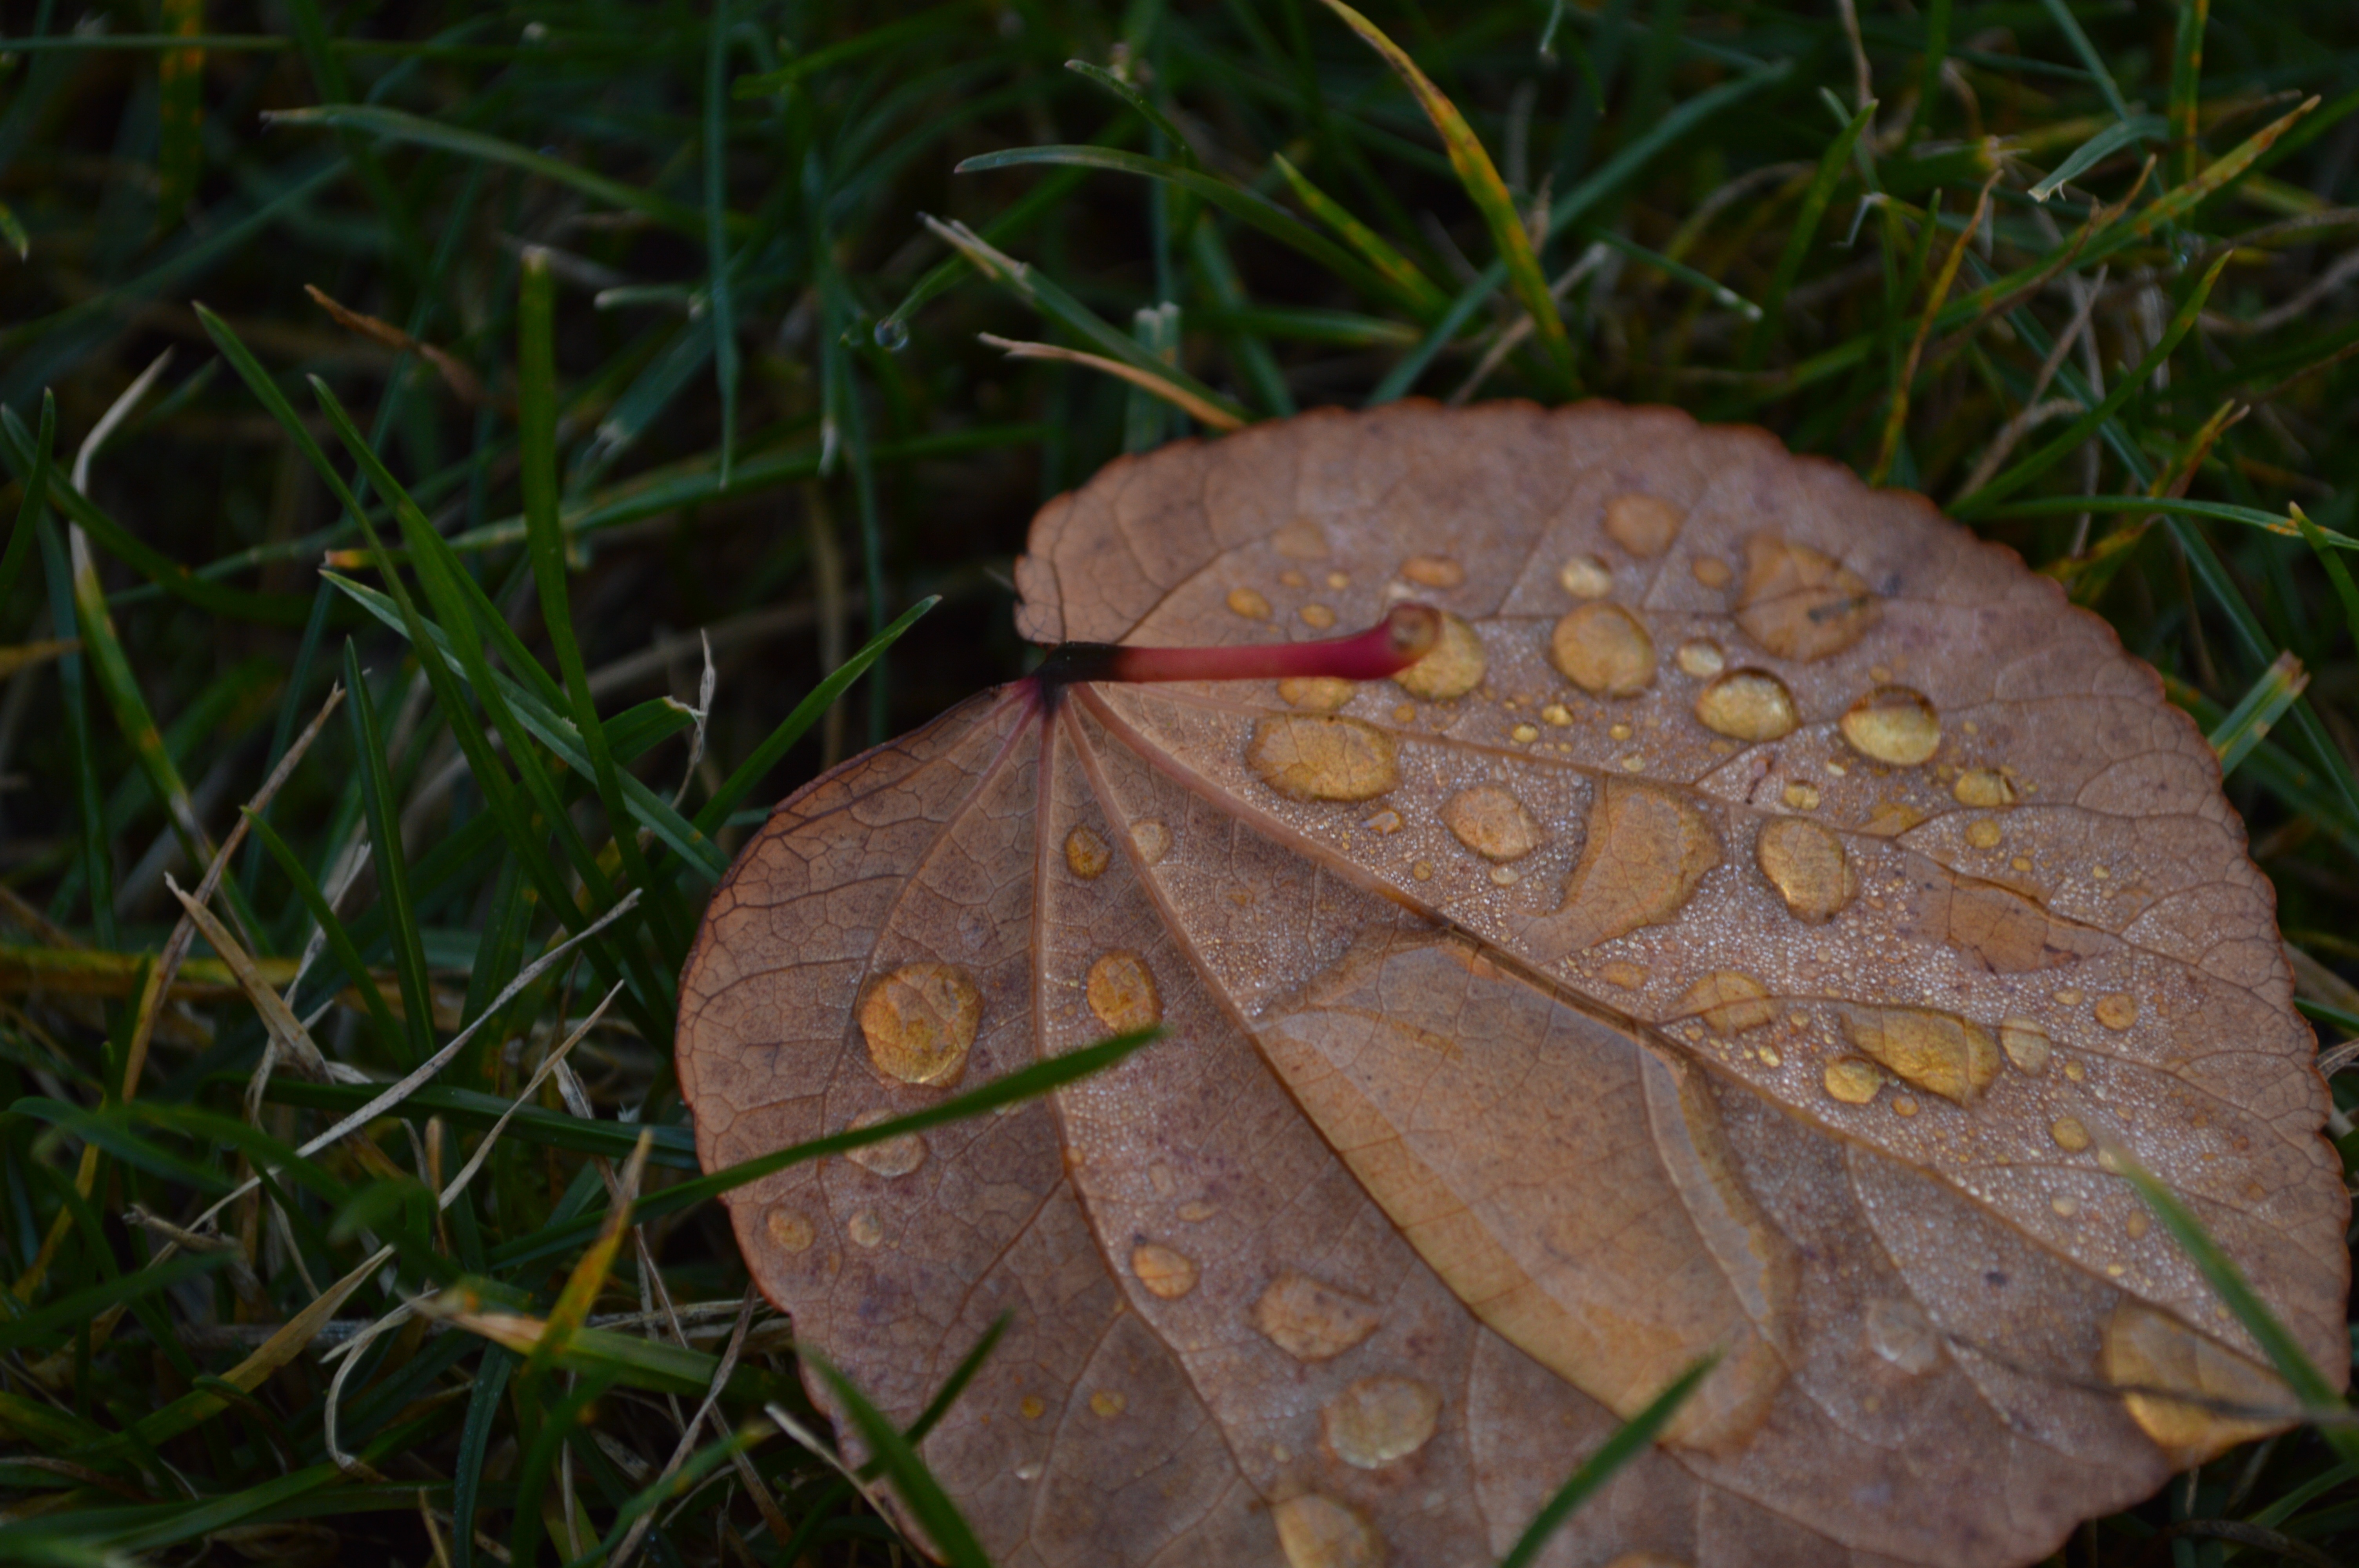
tree, nature, forest, plant, wood, leaf, flower, green, autumn, botany, flora, season, fauna, woodland, macro photography, woody plant